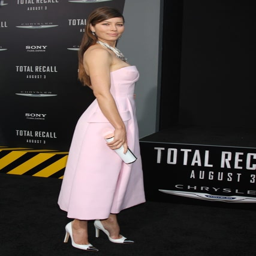
actor at the premiere of science fiction film